Worsley

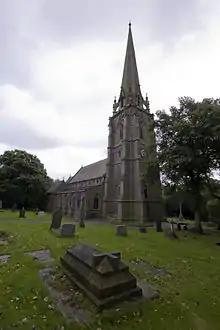
St Mark's Church, Worsley

Following an Act of Parliament of 1861, in 1864 the Eccles, Tyldesley and Wigan branch line was opened by the London and North Western Railway, along with a station at Worsley which required the demolition of six cottages. The first sod had been cut by the Earl of Ellesmere. An additional branch line to Bolton was opened in 1870, branching from the Tyldesley Loopline line at Roe Green. A railway station at Monton Green was opened in 1887 to cater mainly for commuters into Manchester. The lines were important thoroughfares for the transport of coal in the area, including Mosley Common Colliery. Both lines were closed under the Beeching Axe in 1969, and have since been partially reclaimed by Salford City Council as recreational pathways.